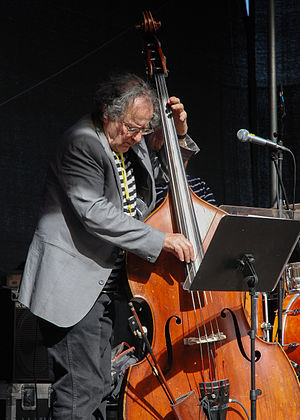
Georg Riedel
Georg Riedel
Georg Riedel er en tjekkisk-svensk musiker og komponist.